Liudmyla Skyrda

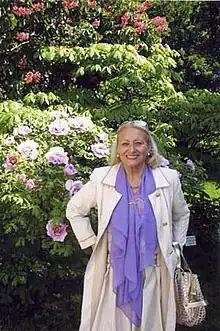

Liudmyla Mykhailivna Skyrda (born 15 September 1945) is a Ukrainian poet, scholar, literary critic, specialist in literature, culture expert, translator.